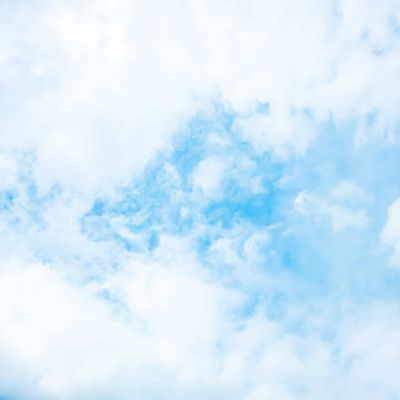
Cloud type: Nimbostratus (Ns)